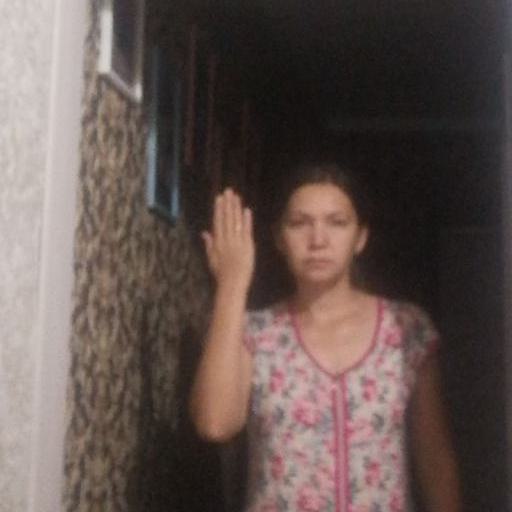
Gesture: stop_inverted